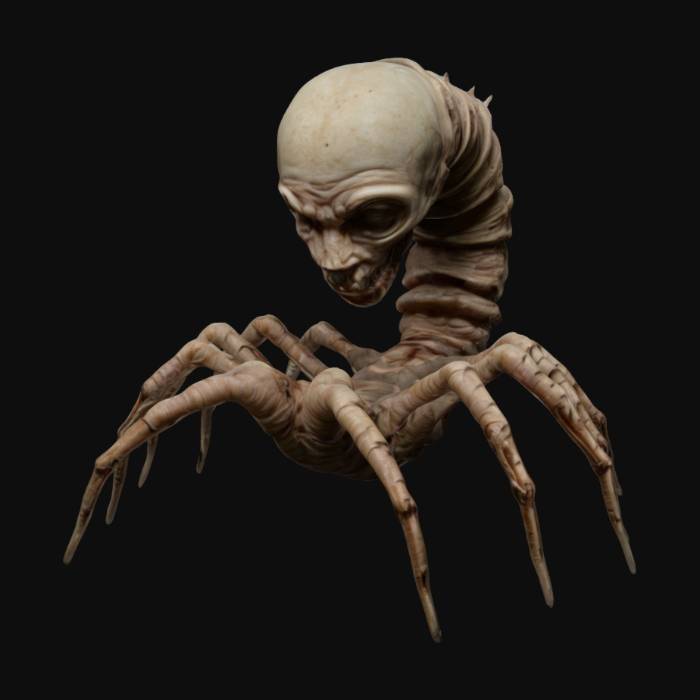
미적 점수 (1~10점): 6